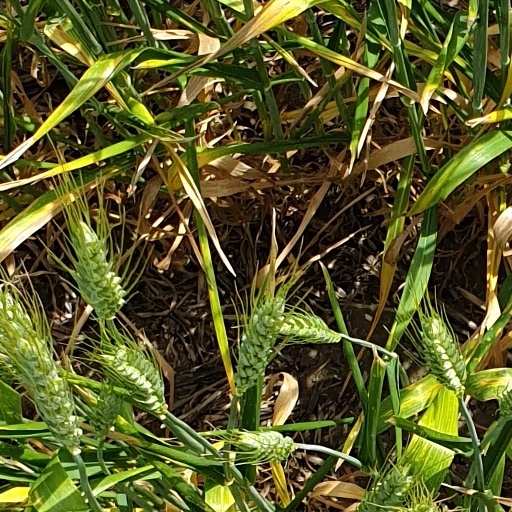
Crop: wheat